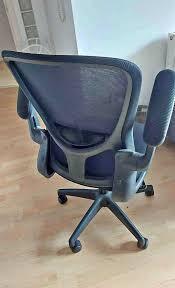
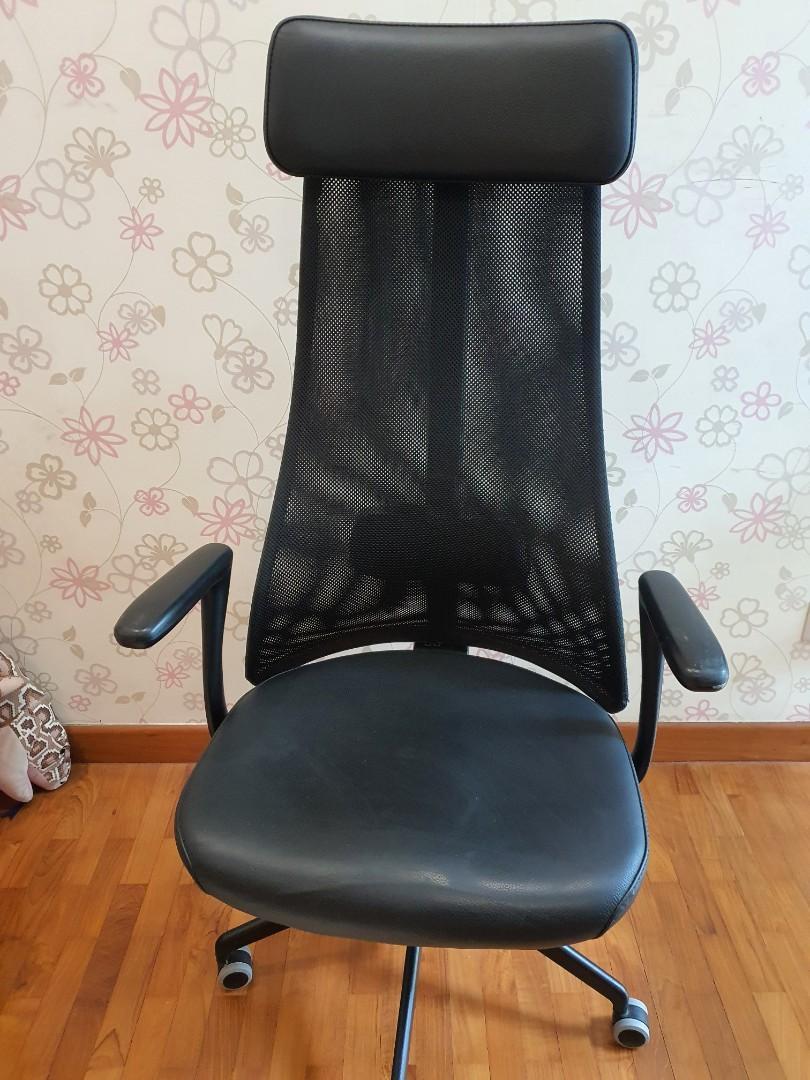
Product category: items_chair
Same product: no